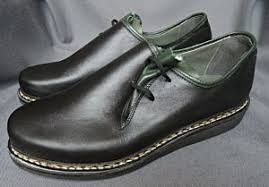
Waste category: shoes